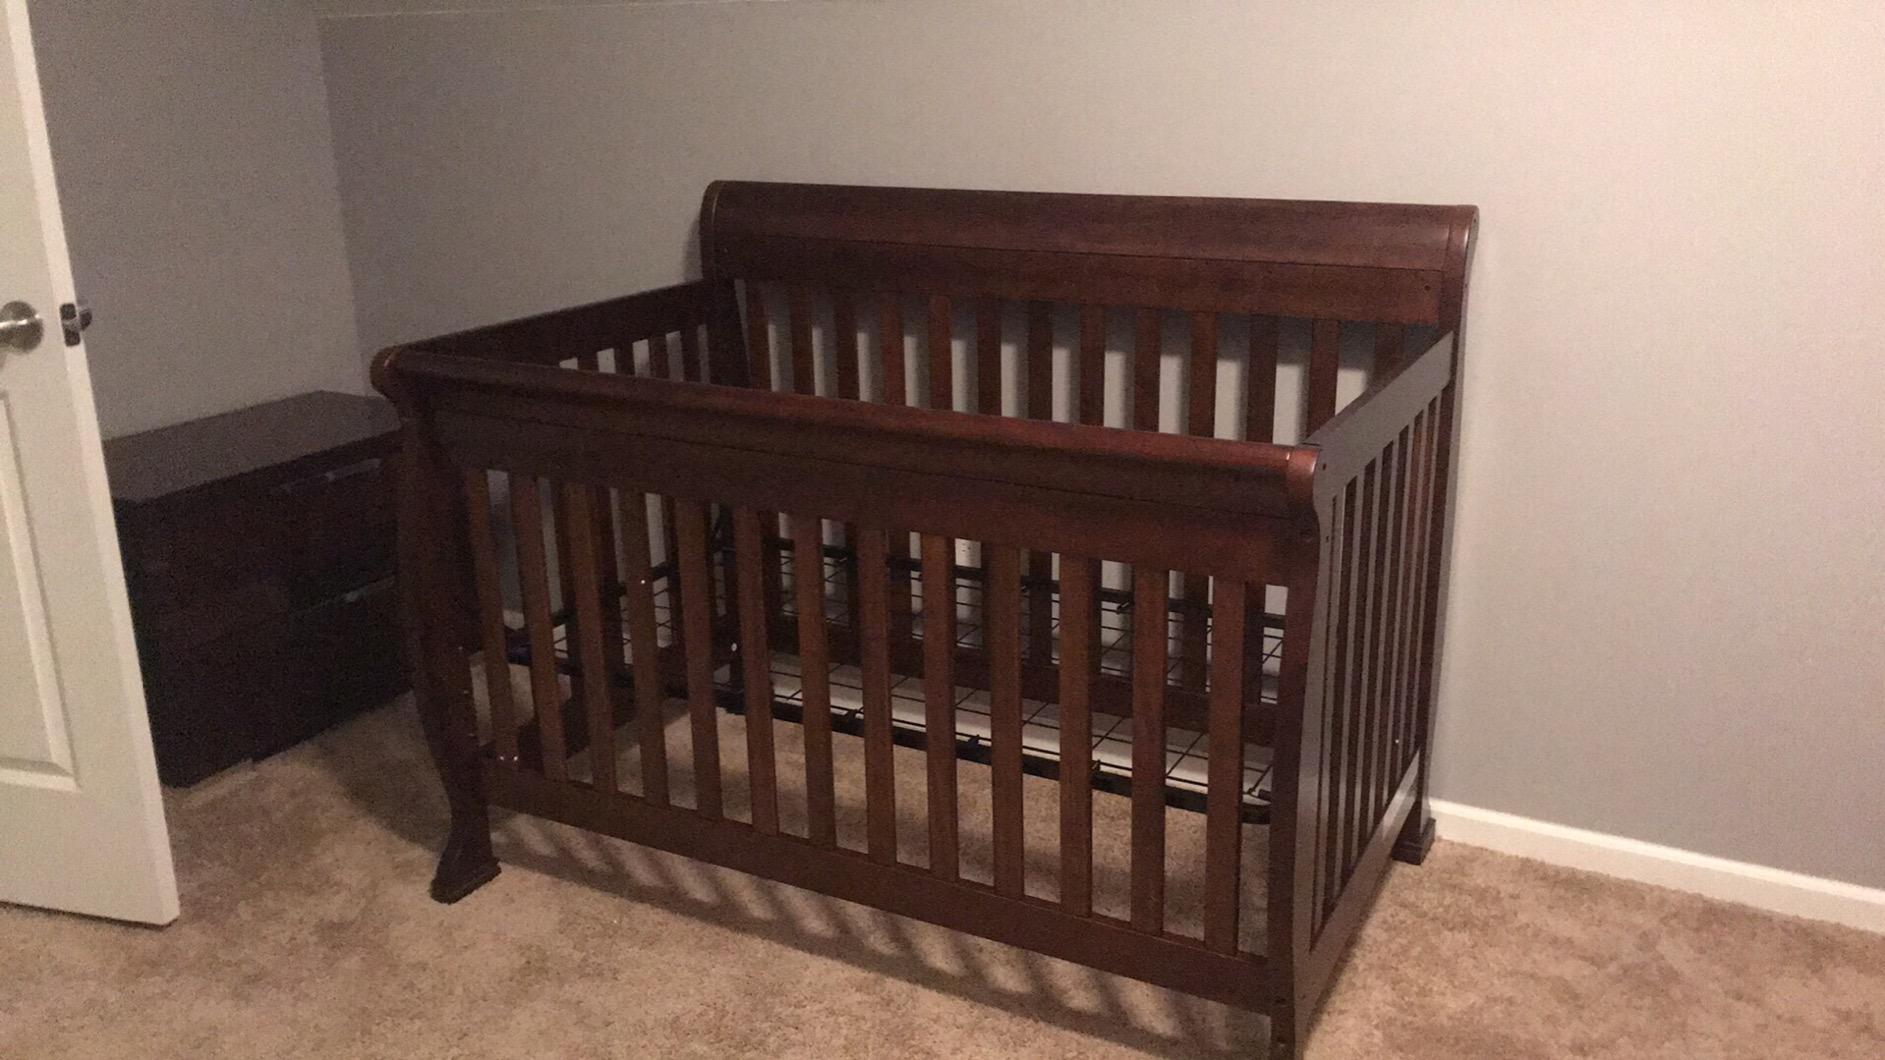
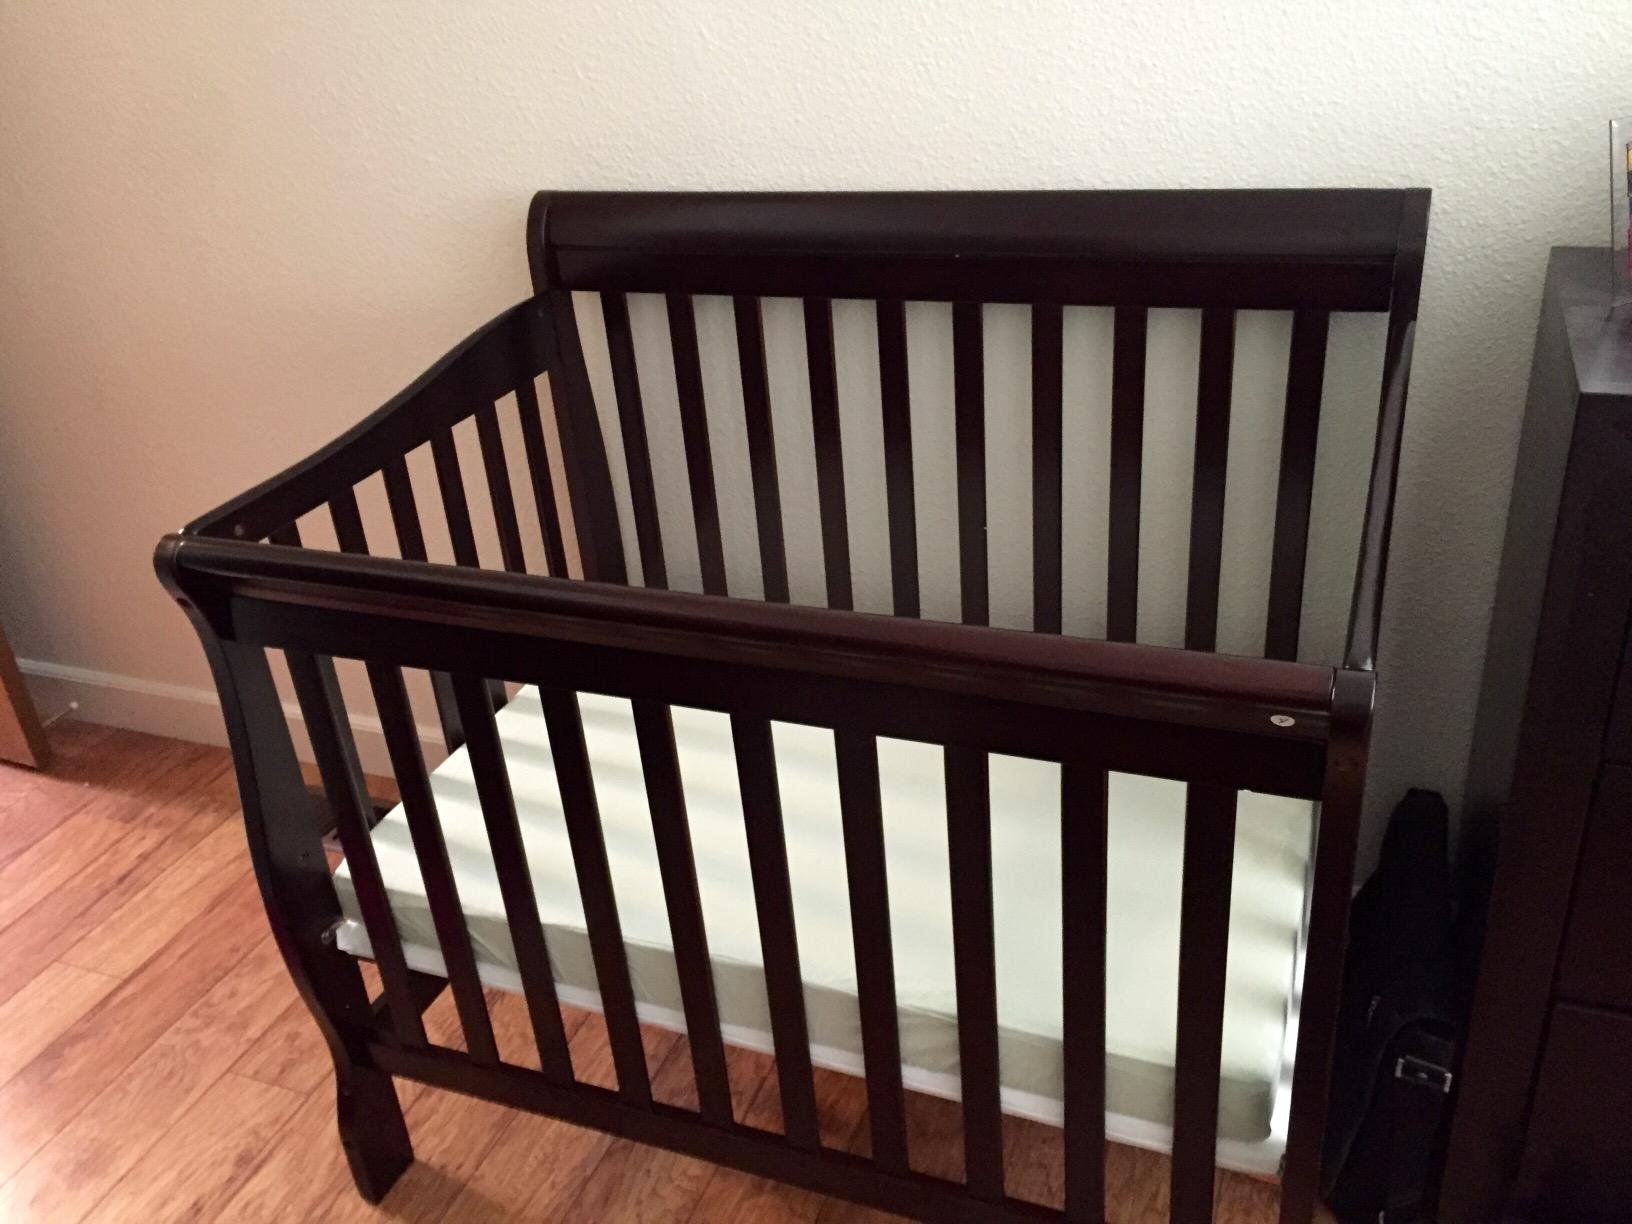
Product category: products_crib
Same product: no